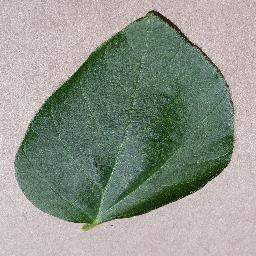
Label: Soybean___healthy